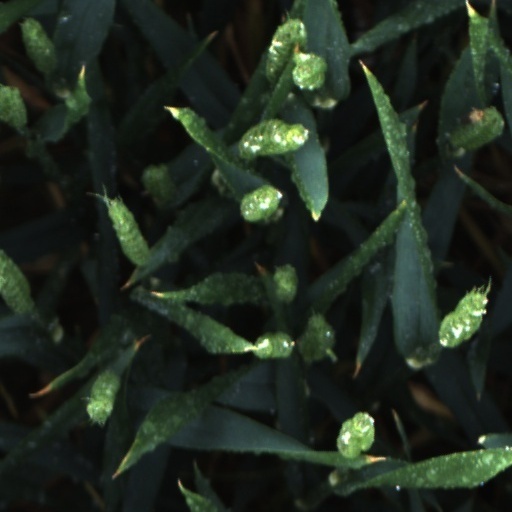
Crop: wheat